New Britain Opera House

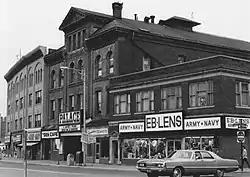
The building in 1976

The New Britain Opera House, also known as the Palace Theater, was a performance venue and movie house on Main Street in downtown New Britain, Connecticut. Built in 1880, it was a prominent local example of Renaissance Revival architecture, serving as an entertainment venue for about a century. It was listed on the National Register of Historic Places in 1977. It has since been demolished as part of local urban renewal.